Sara Seppänen

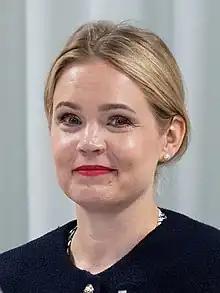
Seppänen in 2023.

Sara Seppänen (born 1982) is a Finnish politician from the Finns Party. She was elected to the Parliament of Finland from Lapland in the 2023 Finnish parliamentary election. She is the chairman of the council of the Federation of Lapland and a member of the Rovaniemi city council and board.